Gaspard II de Coligny

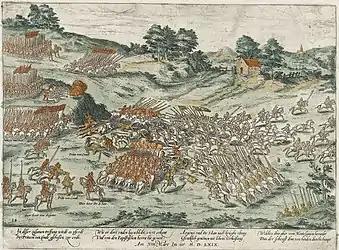
Condé is killed at the Battle of Jarnac leaving Coligny de facto head of the rebels

Tensions between the leading Huguenots and the crown escalated in 1567 as a result of several key factors. Firstly the modifications to the edict of Amboise, which in 1567 included an expansion of the prohibition on Protestantism from Paris to the Île-de-France region. The main impetus would however be Spain. Rumours had been swirling in Huguenot circles that Alba's meeting with Catherine in 1566 during the royal tour, had not in fact been to discuss marriage proposals, but in fact, to plot the destruction of French Huguenots. When news reached the court that Alba was marching north along the Spanish Road to crush a Protestant uprising in the Spanish Netherlands Huguenots and Catholics alike were alarmed. The crown decided to hire 6000 Swiss to protect the country, in case Alba turned his army on the kingdom. However, the Protestant nobles claimed these Swiss were to be used in conjunction with Alba's forces for the genocidal operation. Coligny, having been passed over in favour of Filippo di Piero Strozzi to lead the mercenaries, joined Condé in leaving court.